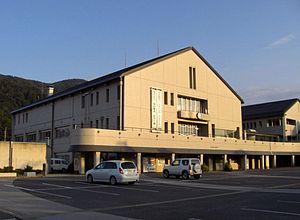
Minano est un bourg du district de Chichibu, situé dans la préfecture de Saitama, au Japon.